Persoonia nutans

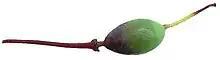
Immature drupe

Persoonia nutans, commonly known as the nodding geebung, is a plant in the family Proteaceae and is endemic to part of the Sydney region in New South Wales. It is an erect to spreading shrub with linear leaves and yellow flowers on down-turned pedicels.